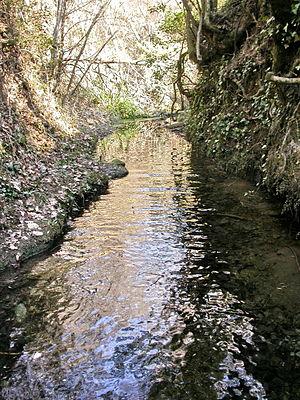
Vallon de Serminier à Fondurane Montauroux.
Siagne est un fleuve côtier français arrosant les départements des Alpes-Maritimes et du Var, en région Provence-Alpes-Côte d'Azur, et qui matérialise partiellement la limite entre ces deux départements.